Şener Özbayraklı

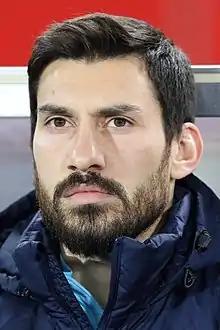
Özbayraklı with Turkey in 2016

Şener Özbayraklı (born 23 January 1990) is a Turkish footballer who plays as a right back.